Alexander's Ragtime Band

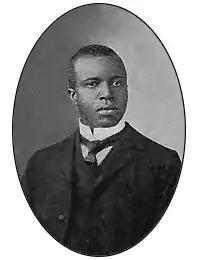
Scott Joplin alleged that Irving Berlin, an acquaintance, plagiarized the melody.

There are allegations that Berlin purloined the melody for "Alexander's Ragtime Band" (in particular, the four notes of "oh, ma honey") from drafts of "Mayflower Rag" and "A Real Slow Drag" by prolific composer Scott Joplin. Berlin and Joplin were acquaintances in New York, and Berlin had opportunities to hear Joplin's scores prior to publication. At the time, "one of Berlin's functions at the Ted Snyder Music Company was to be on the lookout for publishable music by other composers."